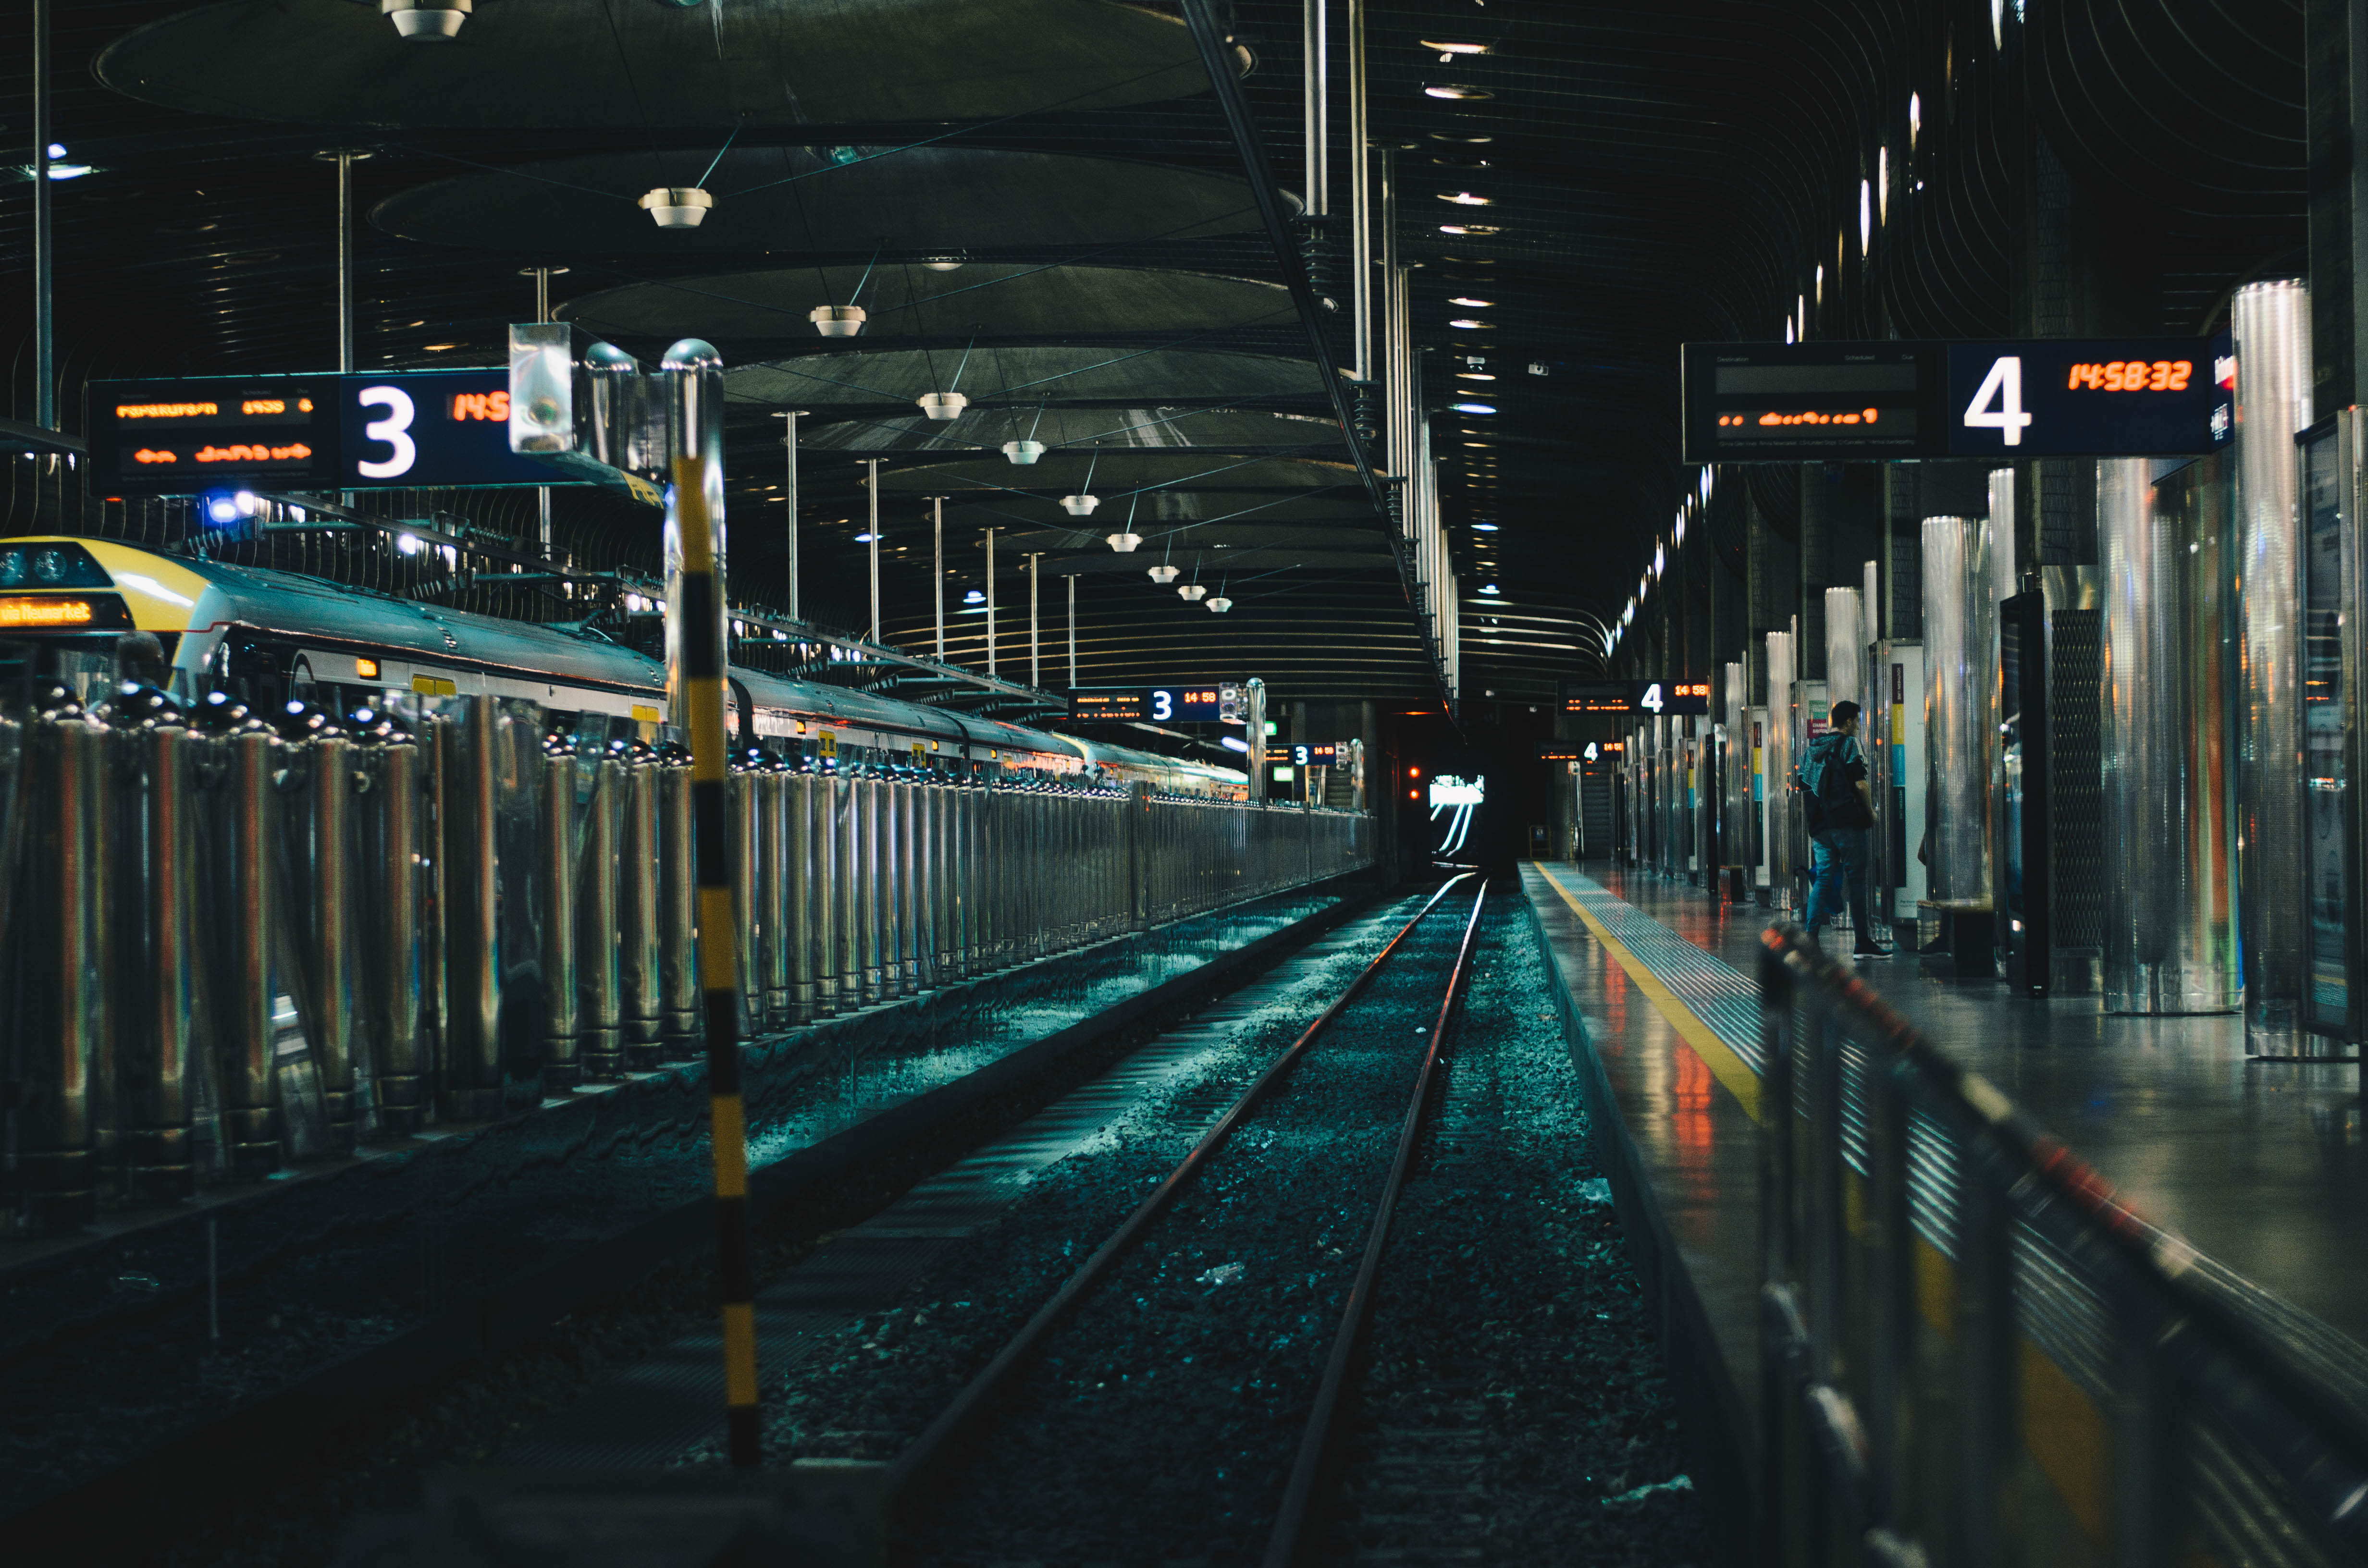
light, traffic, night, tunnel, cityscape, dark, underground, transport, evening, vehicle, train station, platform, darkness, industry, electricity, public transport, infrastructure, 4, urban area, metropolitan area, rapid transit